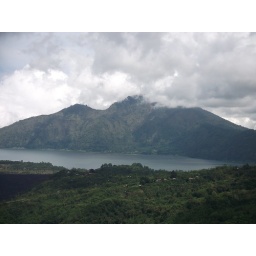
mountains and lake in indonesia